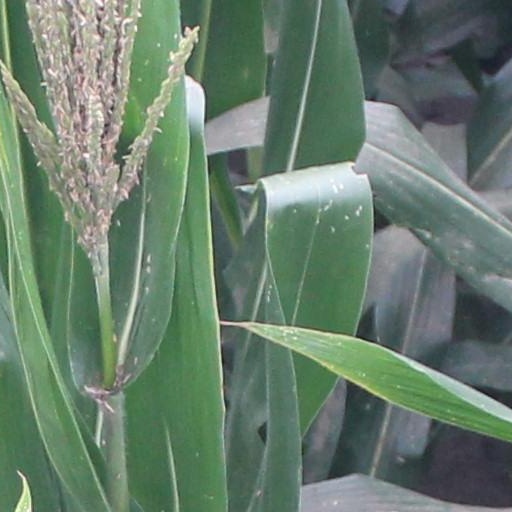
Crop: maize; corn